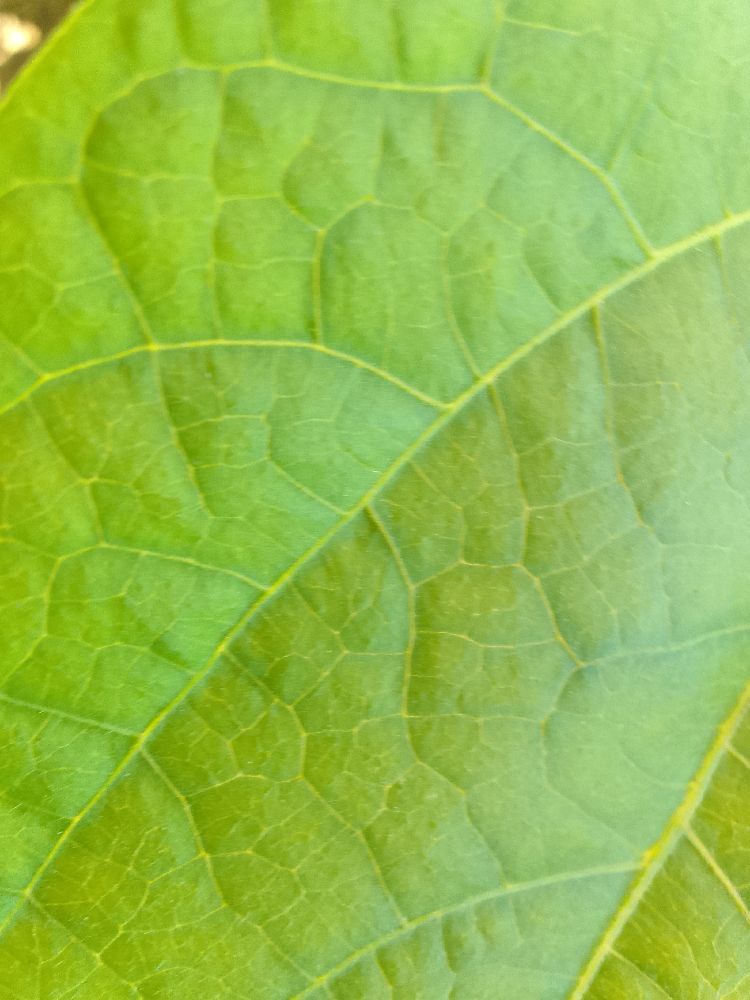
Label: healthy